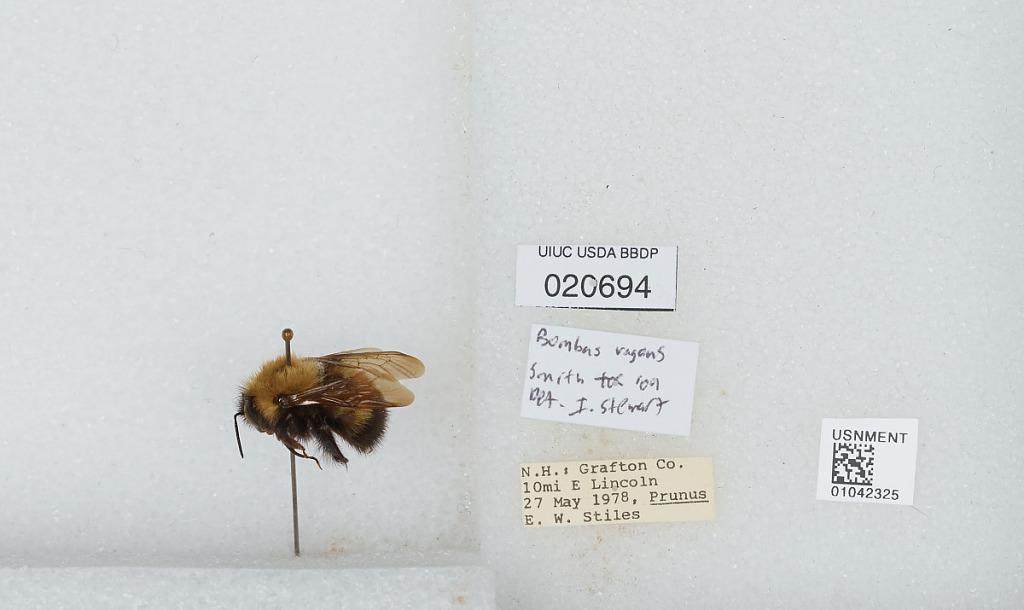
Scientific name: Bombus sp.
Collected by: E. Stiles
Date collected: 1978-5-27
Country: United States
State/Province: New Hampshire
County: Grafton
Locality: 10 miles East of Lincoln
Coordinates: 44.0208, -71.4872
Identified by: Stewart, I.